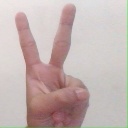
अक्षर: क